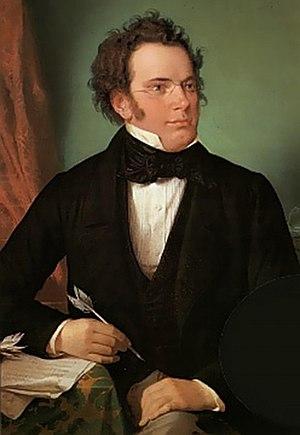
La Sonata Arpeggione ou Sonate pour arpeggione et piano en la mineur D. 821 est une sonate lyrique pour arpeggione et piano-forte en trois mouvements, composée par Franz Schubert à Vienne en Autriche en novembre 1824, publiée à titre posthume en 1871. Cette sonate est une des seules compositions importantes connues pour arpeggione instrument à six cordes variante de la viole de gambe baroque, aujourd'hui disparu, inventé en 1823 par le luthier autrichien Johann Georg Stauffer.
Sakontala est un opéra de Franz Schubert en trois actes, inachevé et en fragments, d'après un livret de Johann Philipp Neumann, inspiré de l'œuvre du poète sanskrit classique Kâlidâsa.
Le Chant du cygne D.957 est un recueil des quatorze derniers lieder du compositeur autrichien Franz Schubert, sur des poèmes allemands de Ludwig Rellstab, Heinrich Heine, et Johann Gabriel Seidl, publié à titre posthume en 1829 par son éditeur Tobias Haslinger.
Der Hirt auf dem Felsen op. 129 D. 965, est un célèbre lied-poème germanique lyrique romantique allemand, chanté par une voix, pour soprano, clarinette, et piano, de Franz Schubert, d'après deux poèmes romantiques de Wilhelm Müller et un poème de Karl August Varnhagen von Ense. Cette oeuvre de 1828 est son avant dernière composition du dernier mois de sa vie, publiée à titre posthume un an après sa disparition prématurée à l'age de 31 ans. Classé officiellement parmi les lieders, il pourrait tout aussi bien être qualifié de pièce de musique de chambre.
Sérénade D.957, est l'ultime lied-sérénade amoureuse lyrique du compositeur autrichien Franz Schubert avant sa disparition précoce à l'age de 31 ans. Cette œuvre pour une voix accompagnée au piano-forte, parmi les plus célèbres de ce maître de la musique romantique allemande, est publiée à titre posthume en 1829, dans son recueil Le Chant du cygne avec ses quatorze derniers lieder, par son éditeur Tobias Haslinger.
11 février : La Famille suisse, opéra-comique de Boieldieu, est donné à Paris.
L'expression musique romantique désigne un type de musique qui domine en Europe tout au long du XIXᵉ siècle. Ce courant musical aux formes variées qui met au premier plan l'expression de l'émotion s'inscrit dans le mouvement esthétique européen du romantisme qui touche les arts et la littérature sous l'influence de l'Angleterre et de l'Allemagne où s'approfondit une nouvelle sensibilité à partir de la fin du XVIIIᵉ siècle. De nombreux compositeurs célèbres s'illustreront dans cette longue période aussi bien dans la musique instrumentale et orchestrale que dans l'art lyrique et vocal.